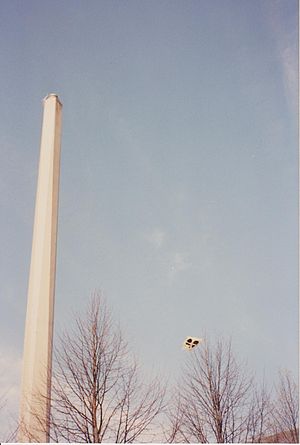
Folketingsvalget 1988 / Baggrund og regeringsdannelse
Firkløverflag på reb spændt ud mellem skorstenen og bygning 101 på DTH 10. maj 1988
Firkløverflag fra skorstenen på DTU - 18.5.1988
Folketingsvalg den 10. maj 1988 - det såkaldte atomvalg - vundet af statsminister Poul Schlüter. Valget blev udskrevet 19. april 1988 af statsminister Poul Schlüter kun godt syv måneder efter det seneste valg.